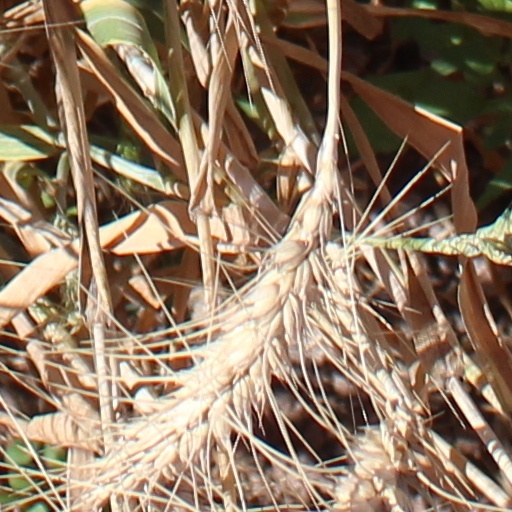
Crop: wheat